Quincey Morris

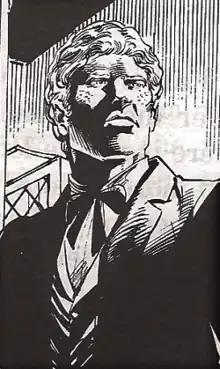
Art by Pablo Marcos

Quincey P. Morris is a fictional character in Bram Stoker's 1897 gothic novel "Dracula".